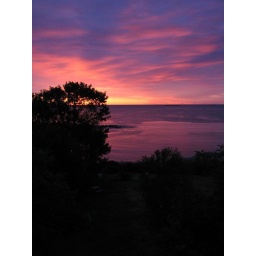
Sunrise from our bedroom window in Rockport, MA